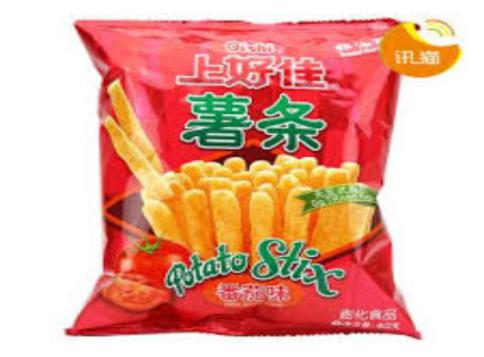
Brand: liwayway
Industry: Food